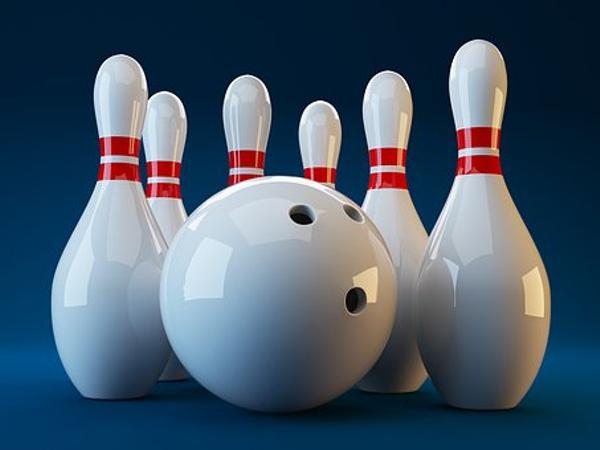
回答: 敵に囲まれたが、後で全員倒してやる